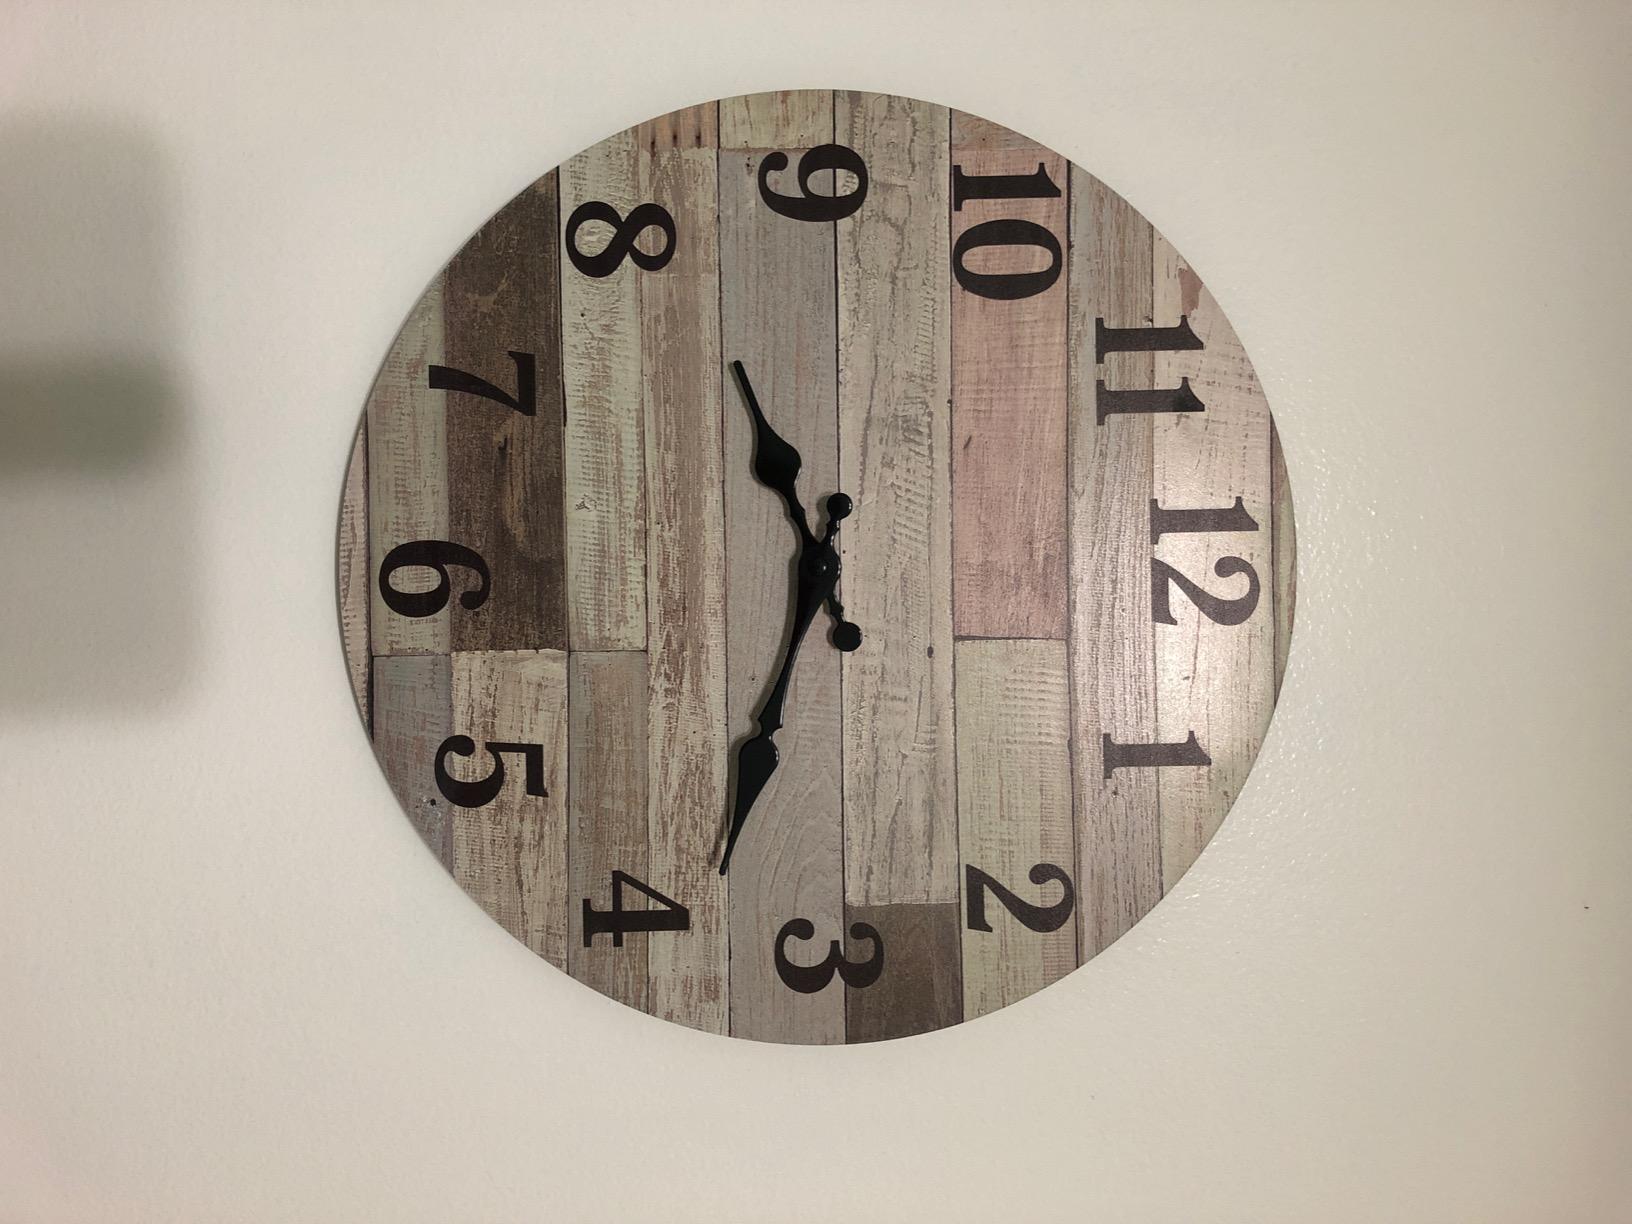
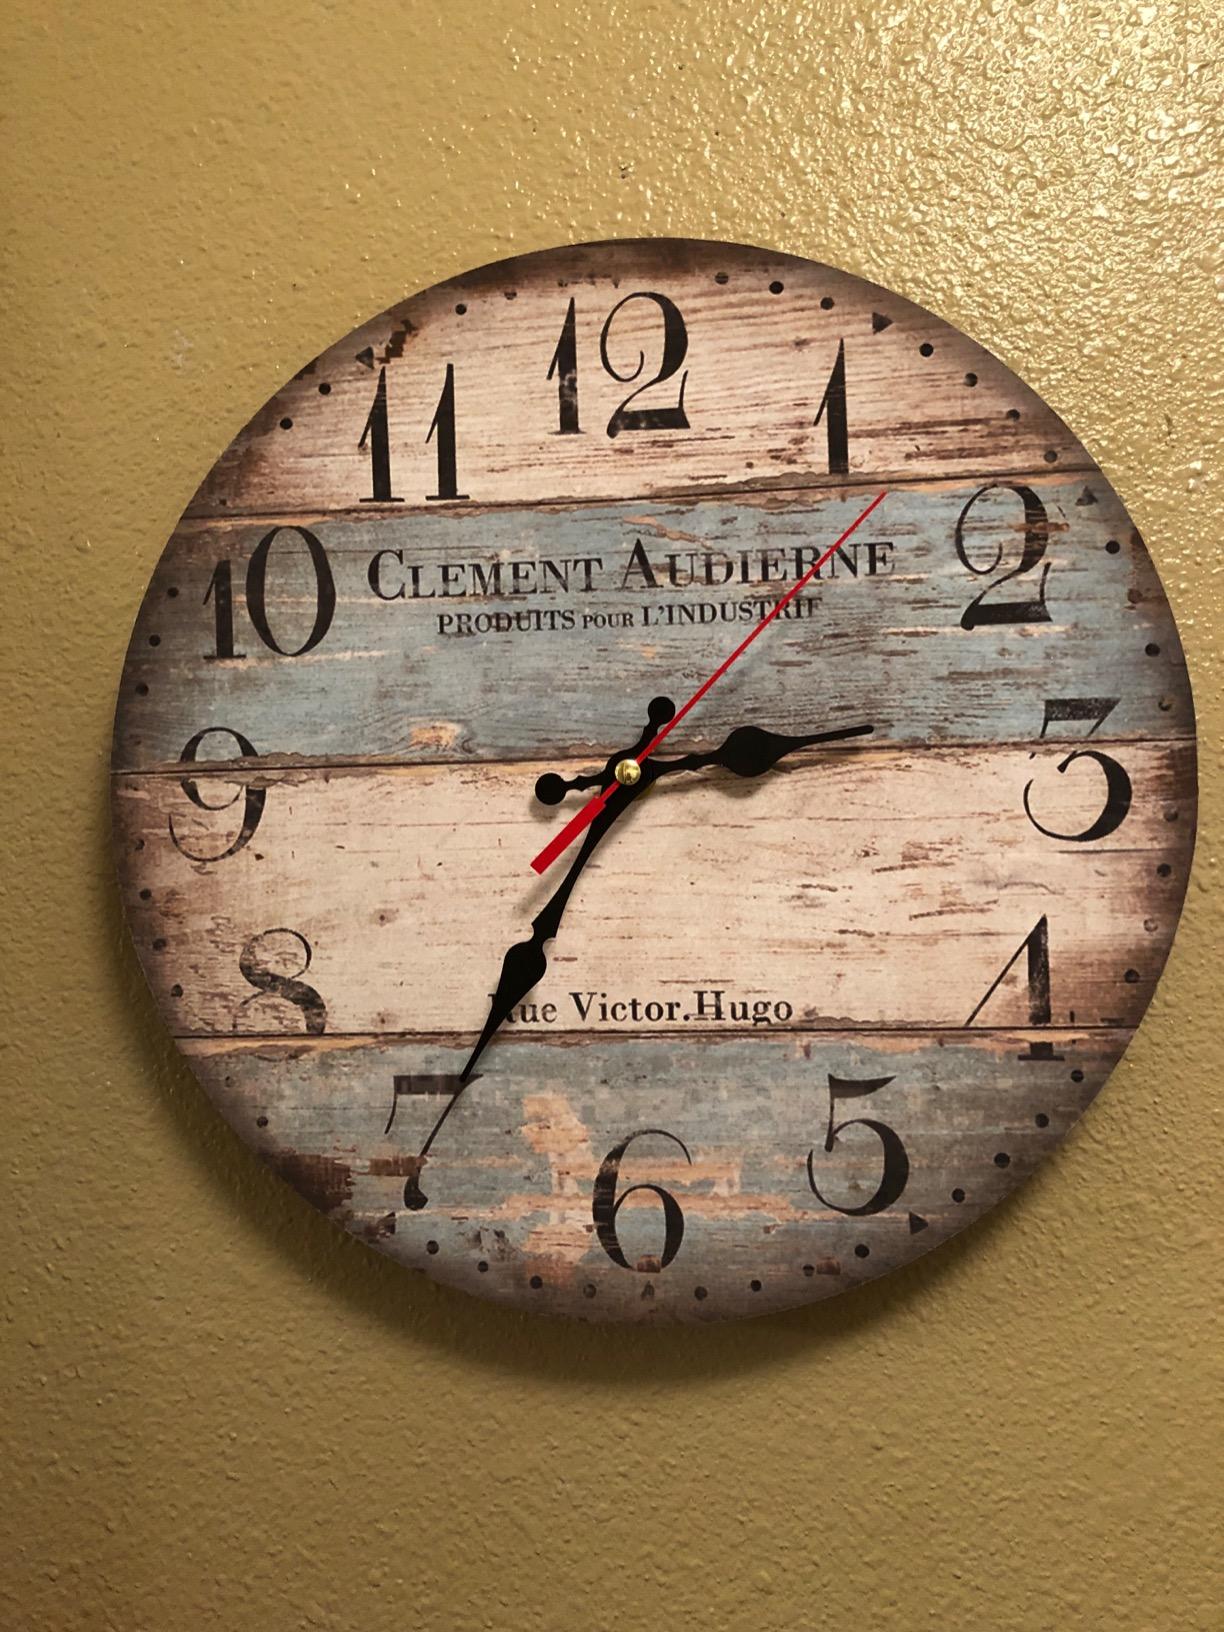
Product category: clock
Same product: no